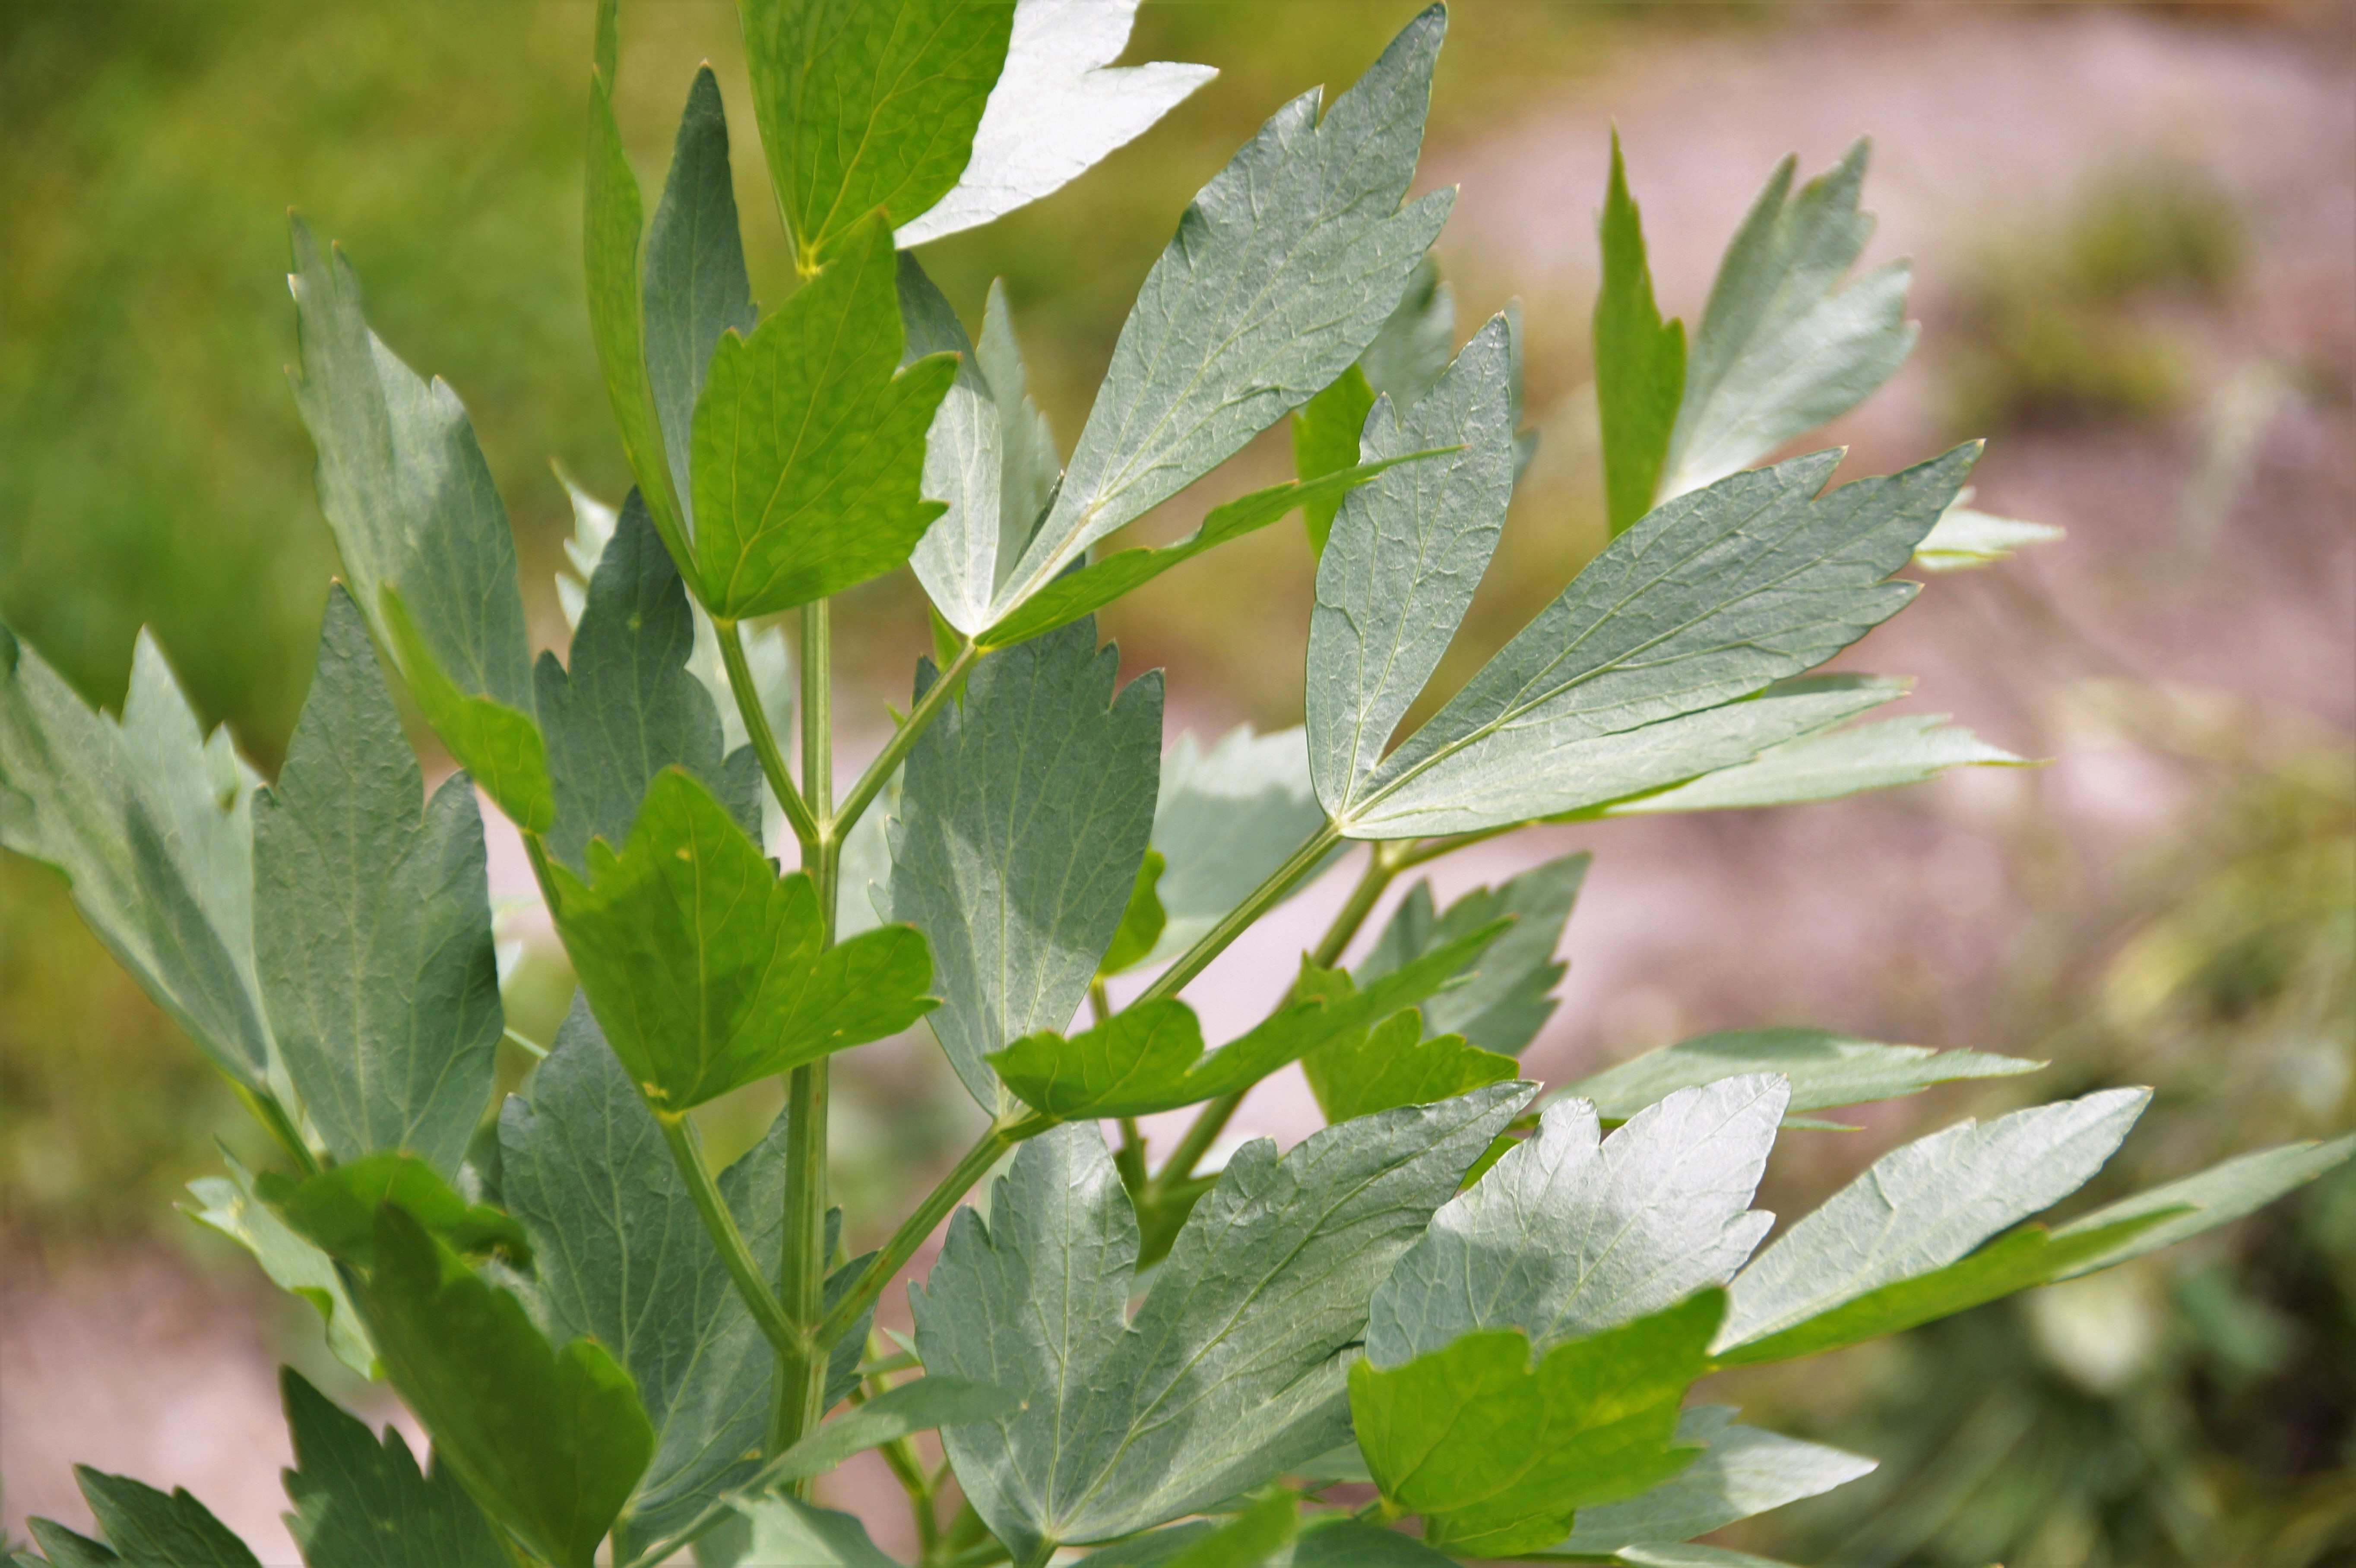
tree, branch, blossom, plant, leaf, flower, green, herb, produce, botany, garden, flora, wildflower, sheet, shrub, spices, taste, healing, flowering plant, expressive, lovage, levisticum, woody plant, land plant